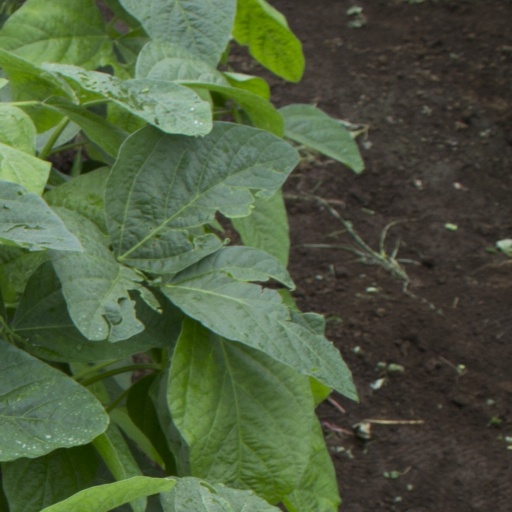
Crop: soybean